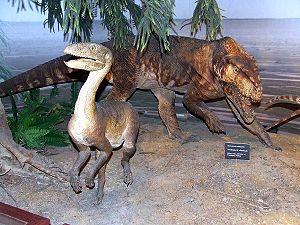
Silesaurus est un genre éteint de dinosauriformes ayant vécu durant le Carnien à la fin du Trias, il y a environ 230 millions d'années dans ce qui est maintenant la Pologne.